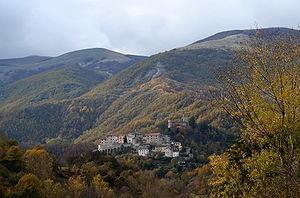
La vallée du Tronto est le vaste bassin versant du fleuve homonyme. Elle s'étend principalement, dans la région italienne des Marches, sur la majeure partie des communes de la province d'Ascoli Piceno. Elle affleure la province de Rieti dans le Latium, la partie septentrionale de la province de Teramo et quelques communes de la province de L'Aquila dans les Abruzzes.